Mahmous

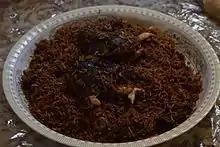
Mahmous served with fried chicken wings

Mahmous an Arabic rice dish popular in Qatif and al-Hasa regions in Saudi Arabia, and Bahrain regions. Its primary ingredients are rice and onion. The dish may have originated before the rise of oil in Saudi Arabia when the people in Qatif were too poor to offer such dish with chicken, fish or meat so onion was used instead. And because of its black color and it can be prepared with relative ease with inexpensive ingredients, it is widely offered during Ashura to the audience to indicate a climate of grief during that period.